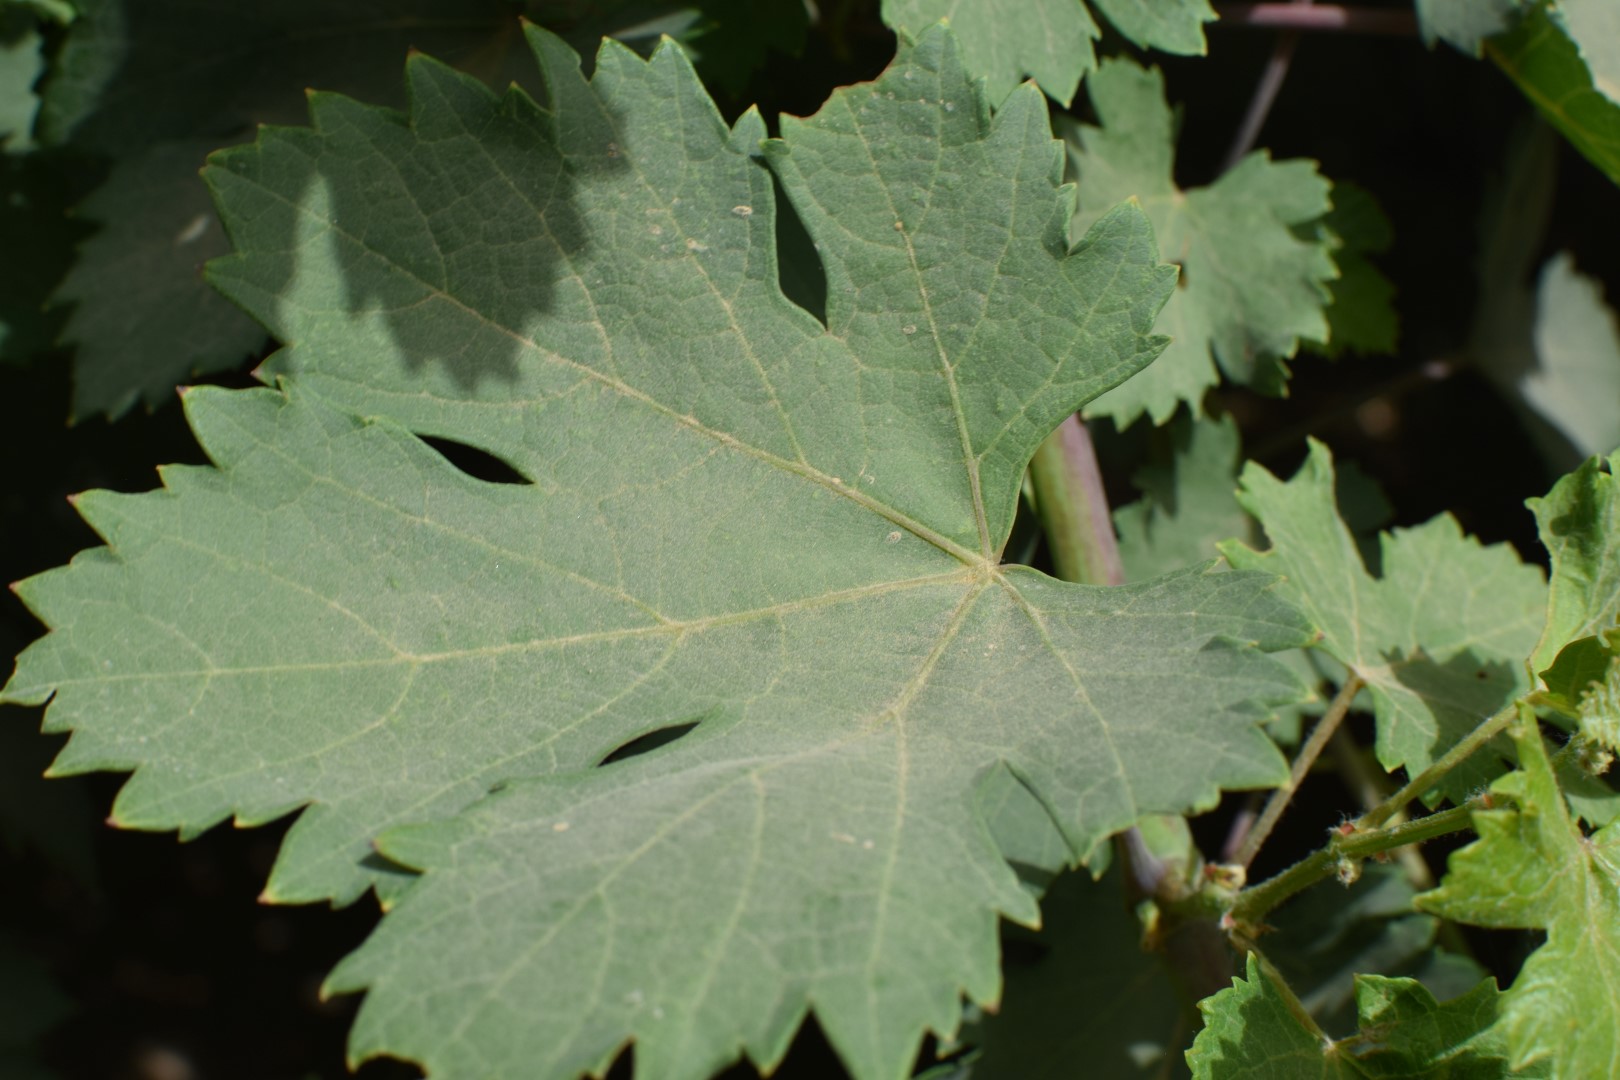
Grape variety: Riasi